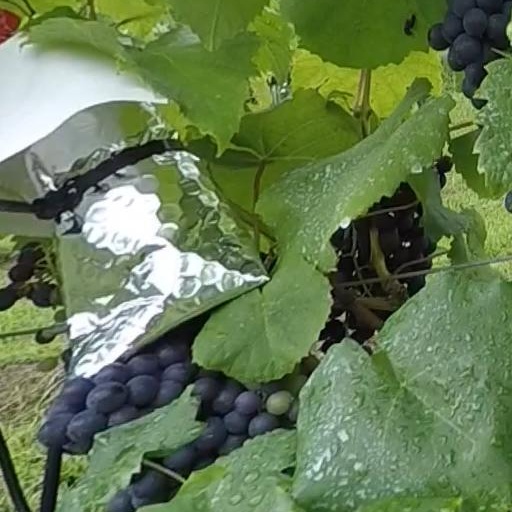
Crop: grape